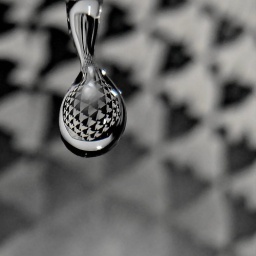
the image in the drop is Eschers earth, sky and water